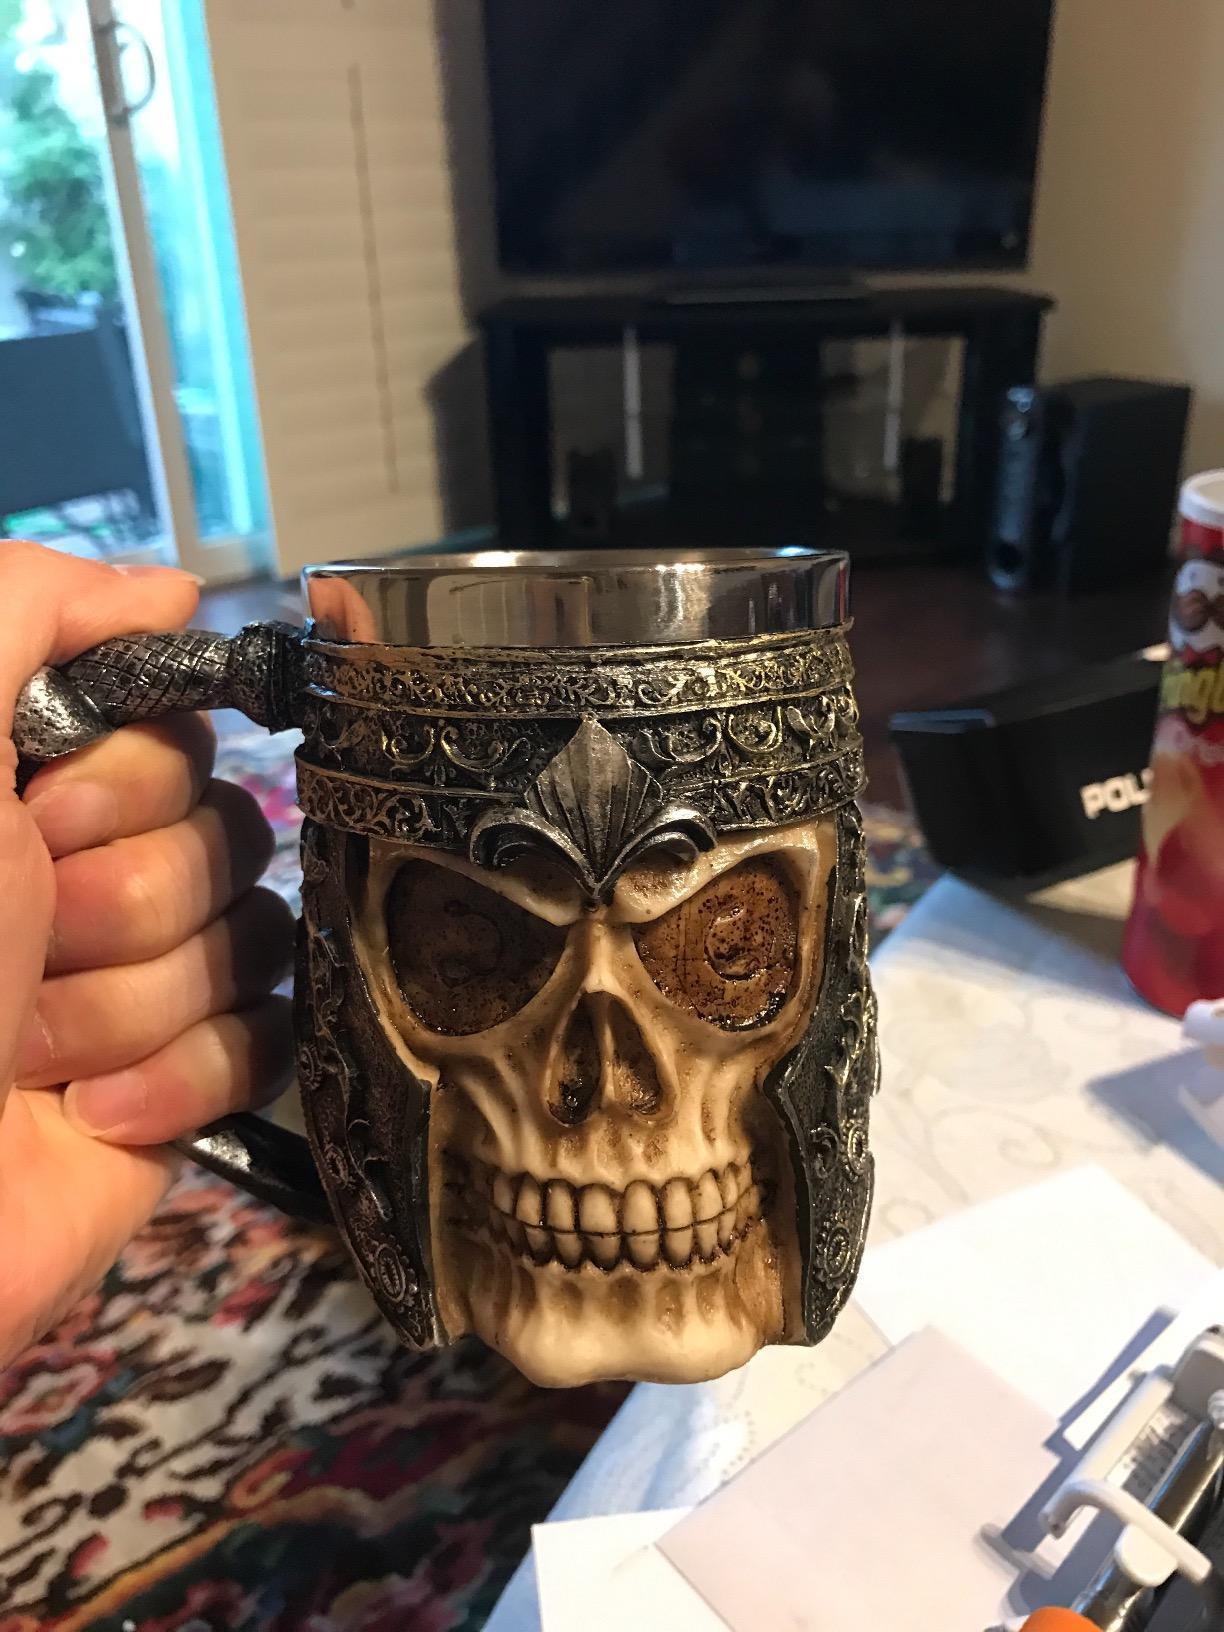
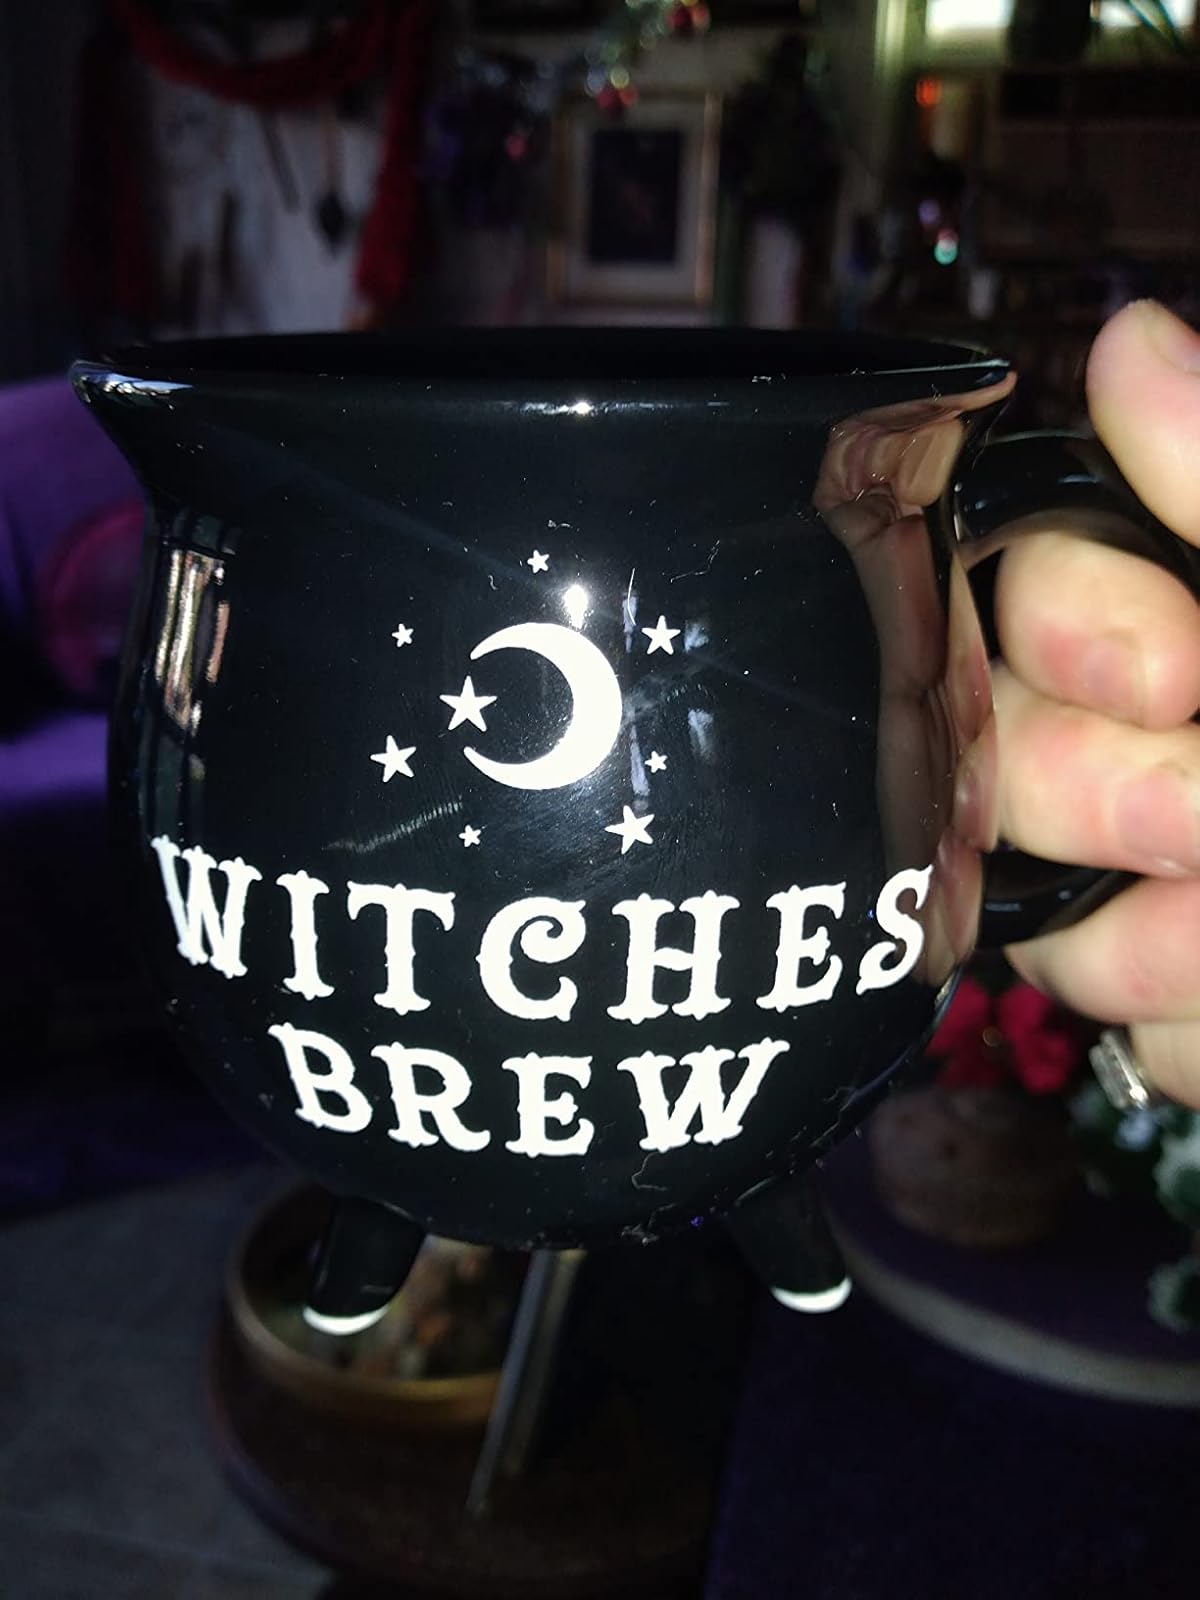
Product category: items_mug
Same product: no